Avoca Handweavers

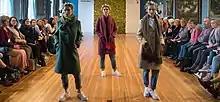
Avoca clothing

Three sisters, Emily, Winifred, and Veronica Wynne, inherited the mill in the 1920s and introduced colour. Avoca Handweavers tweed was produced and exported, including for use by Italian designer Elsa Schiaparelli. The material was also used for a waistcoat for King George VI and baby blankets for the children of Queen Elizabeth II.